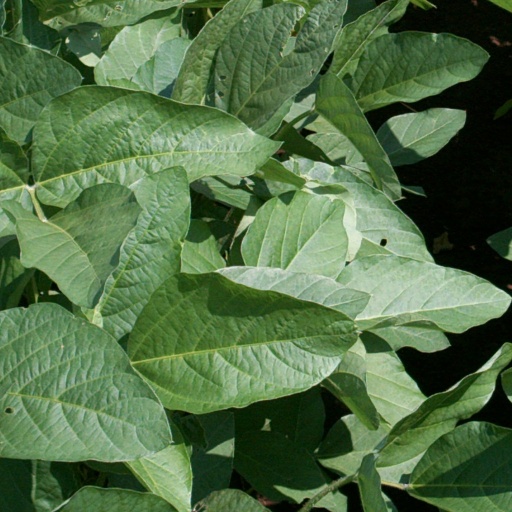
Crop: soybean